Question: What animal is in the photo?
Tambaya: Wacce dabba ce a hoton?
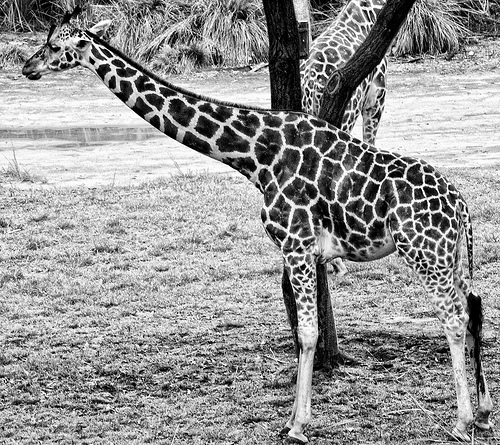
Answer: Giraffes.
Amsa: Raƙumin dawa.